Robert Louis Stevenson

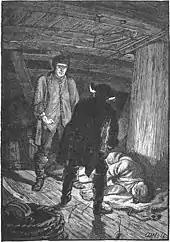
Illustration from "Kidnapped". Caption: "Hoseason turned upon him with a flash" ("I Go to Sea in the Brig "Covenant" of Dysart")

Stevenson wrote an estimated 700,000 words during his years on Samoa. He completed "The Beach of Falesá", the first-person tale of a Scottish copra trader on a South Sea island, a man unheroic in his actions or his own soul. Rather he is a man of limited understanding and imagination, comfortable with his own prejudices: where, he wonders, can he find "whites" for his "half caste" daughters. The villains are white, their behaviour towards the islanders ruthlessly duplicitous.